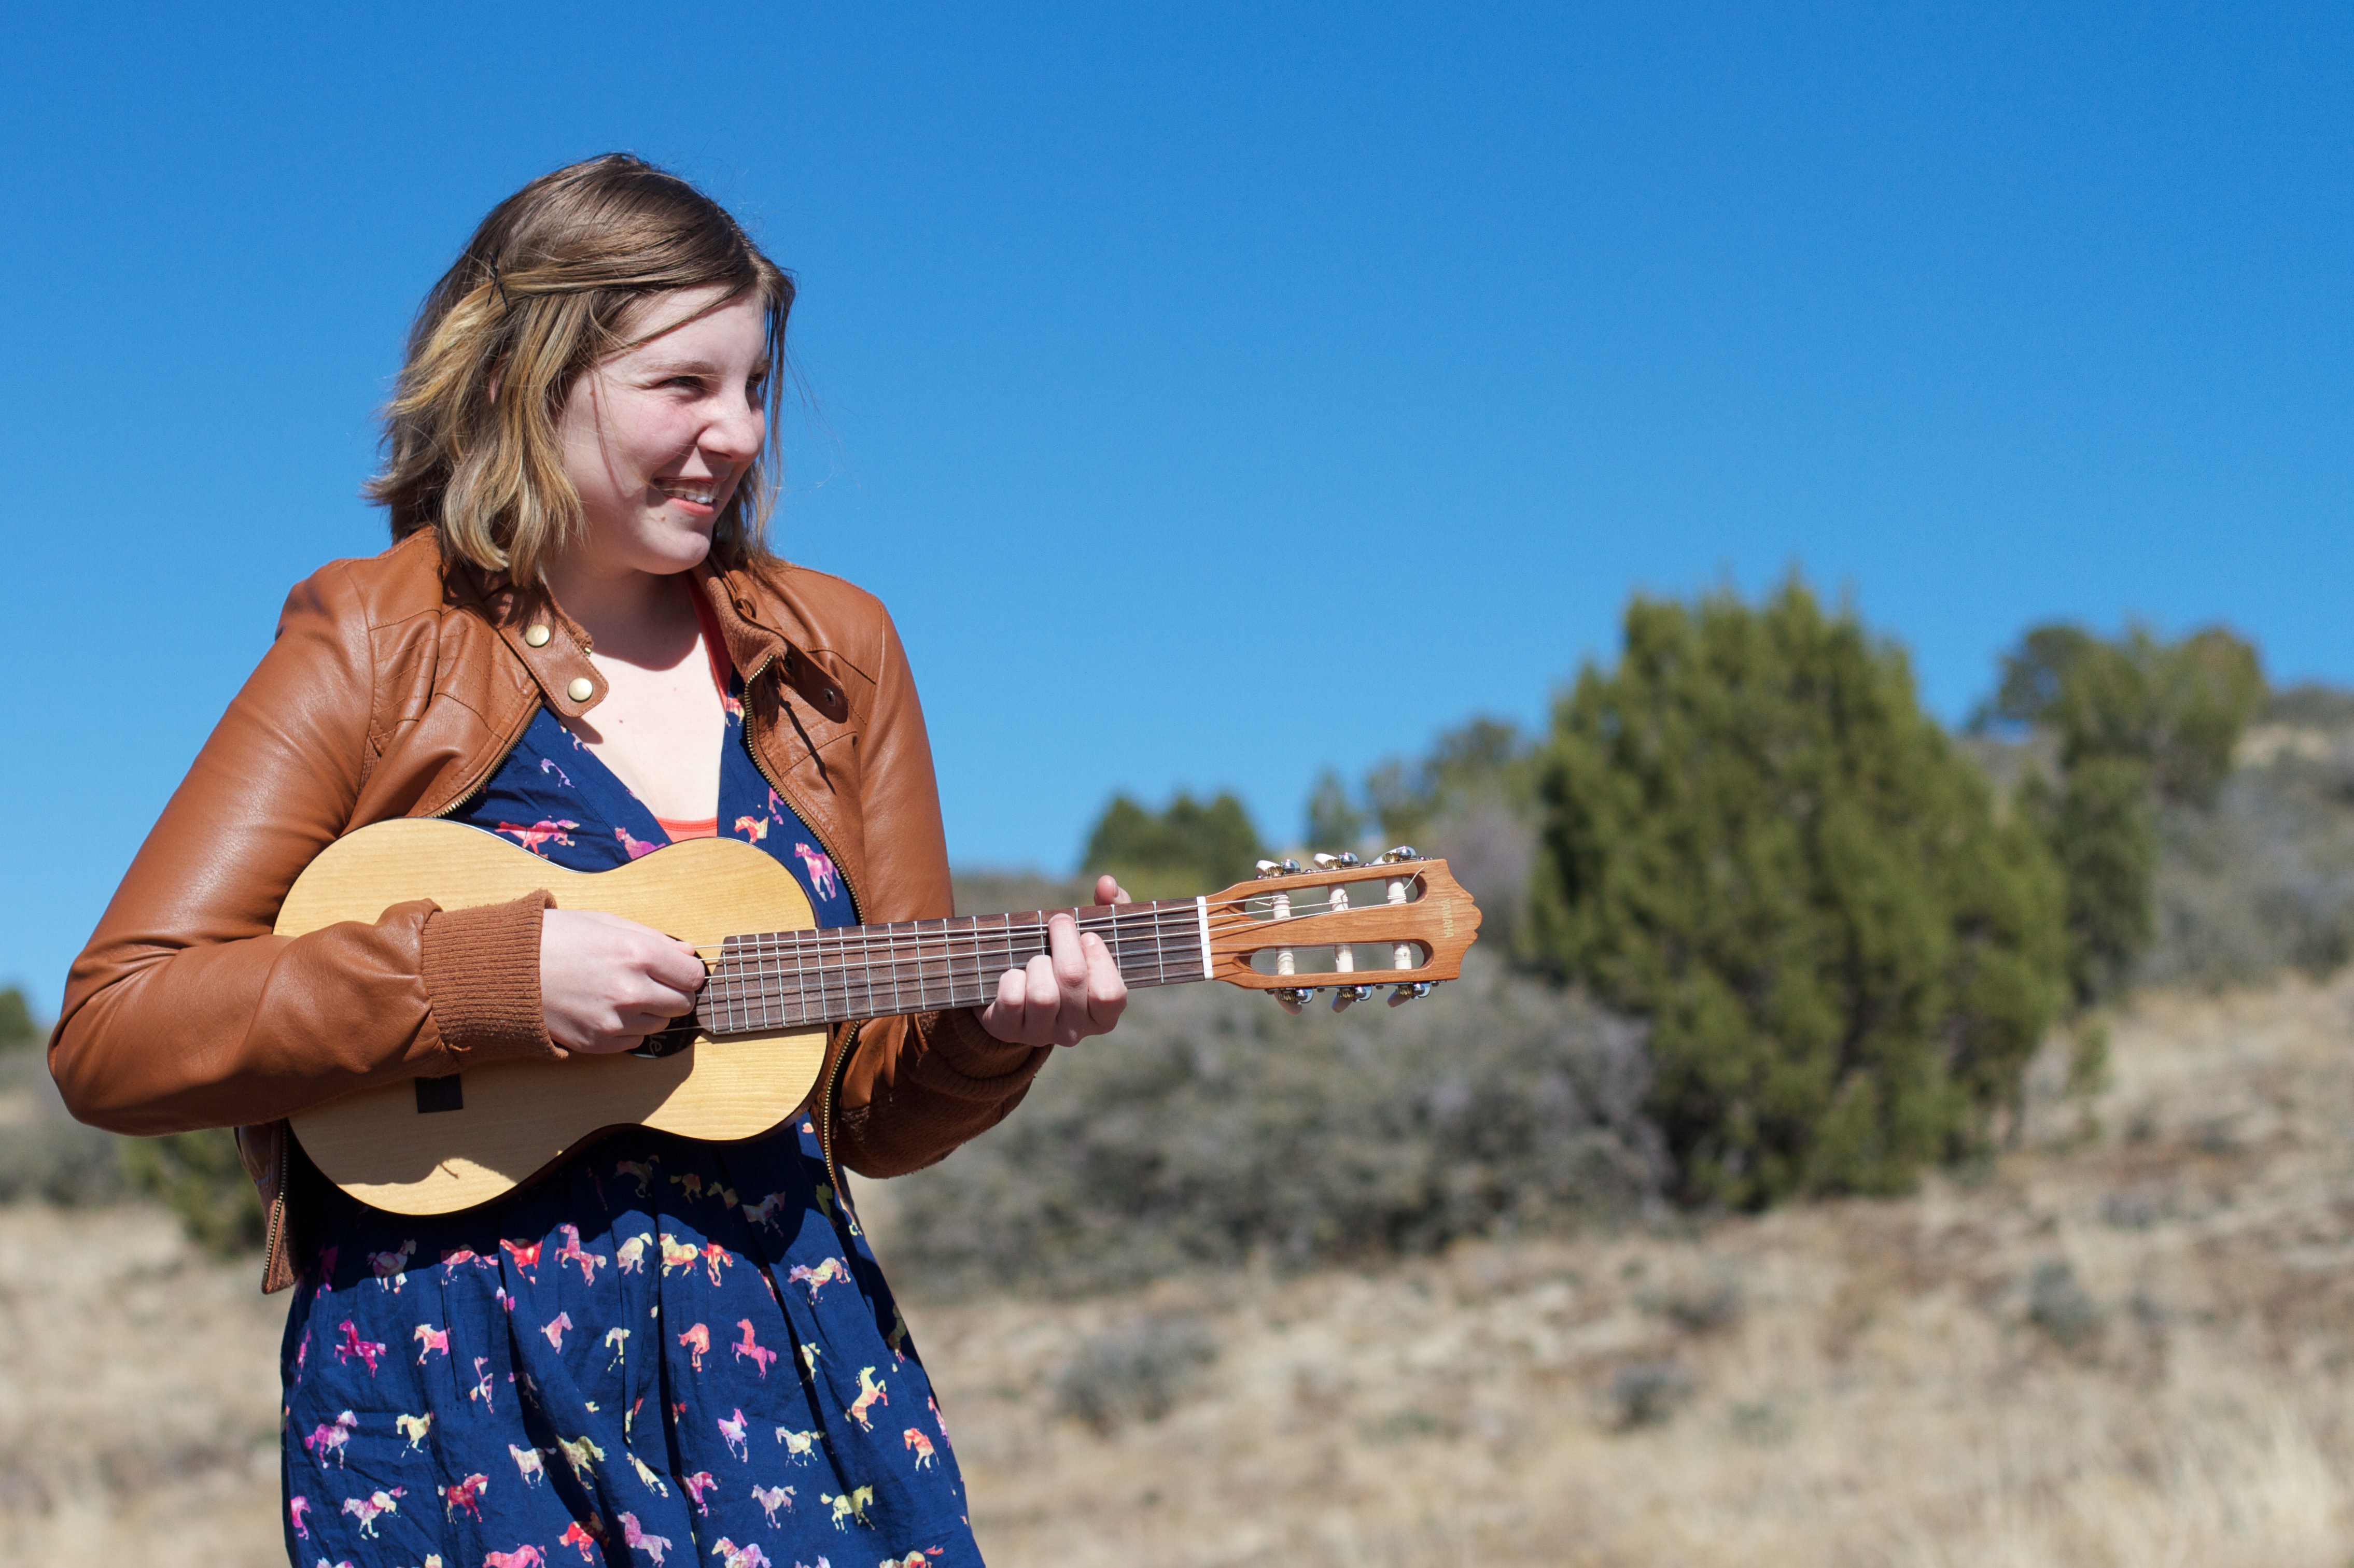
tree, grass, plant, sky, girl, guitar, vacation, recreation, tourism, musical instrument, cool image, fun, string instrument, plucked string instruments